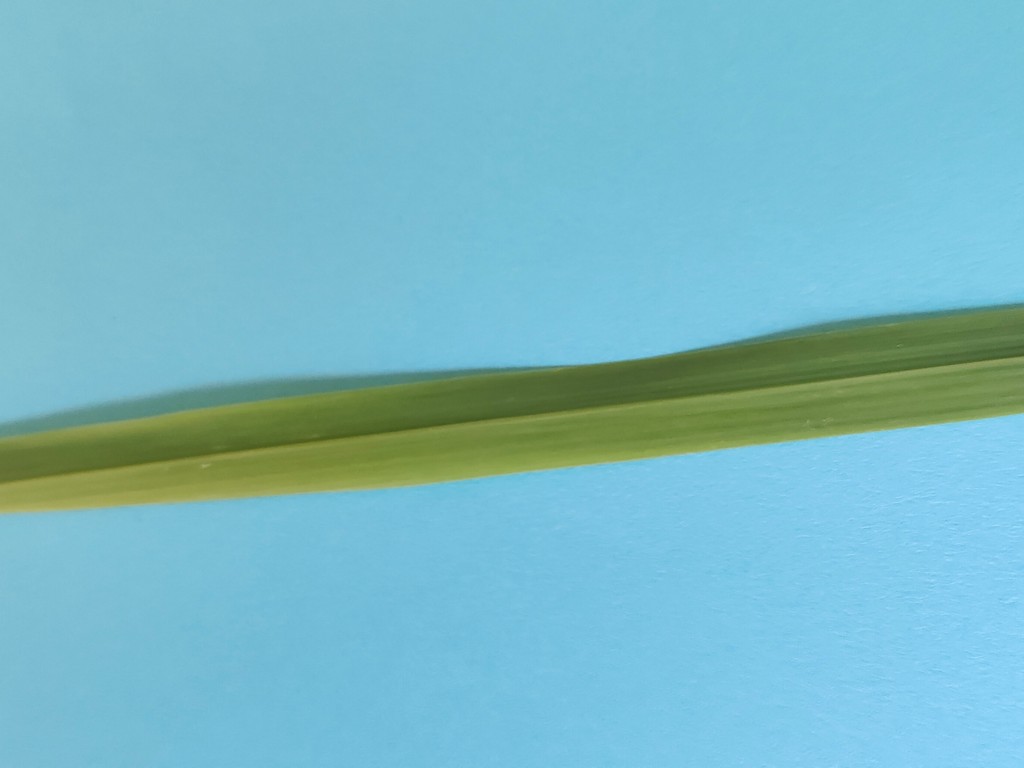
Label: Healthy